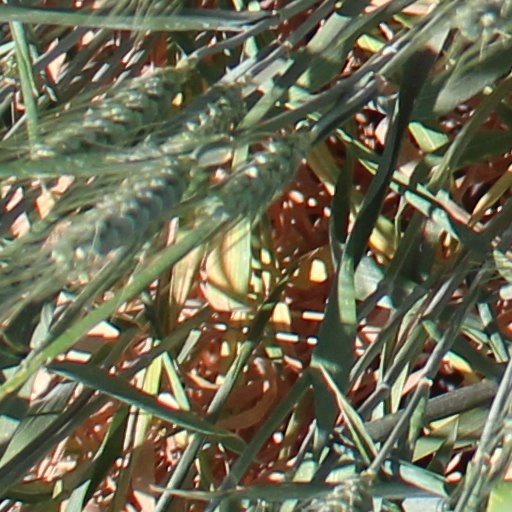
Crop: wheat